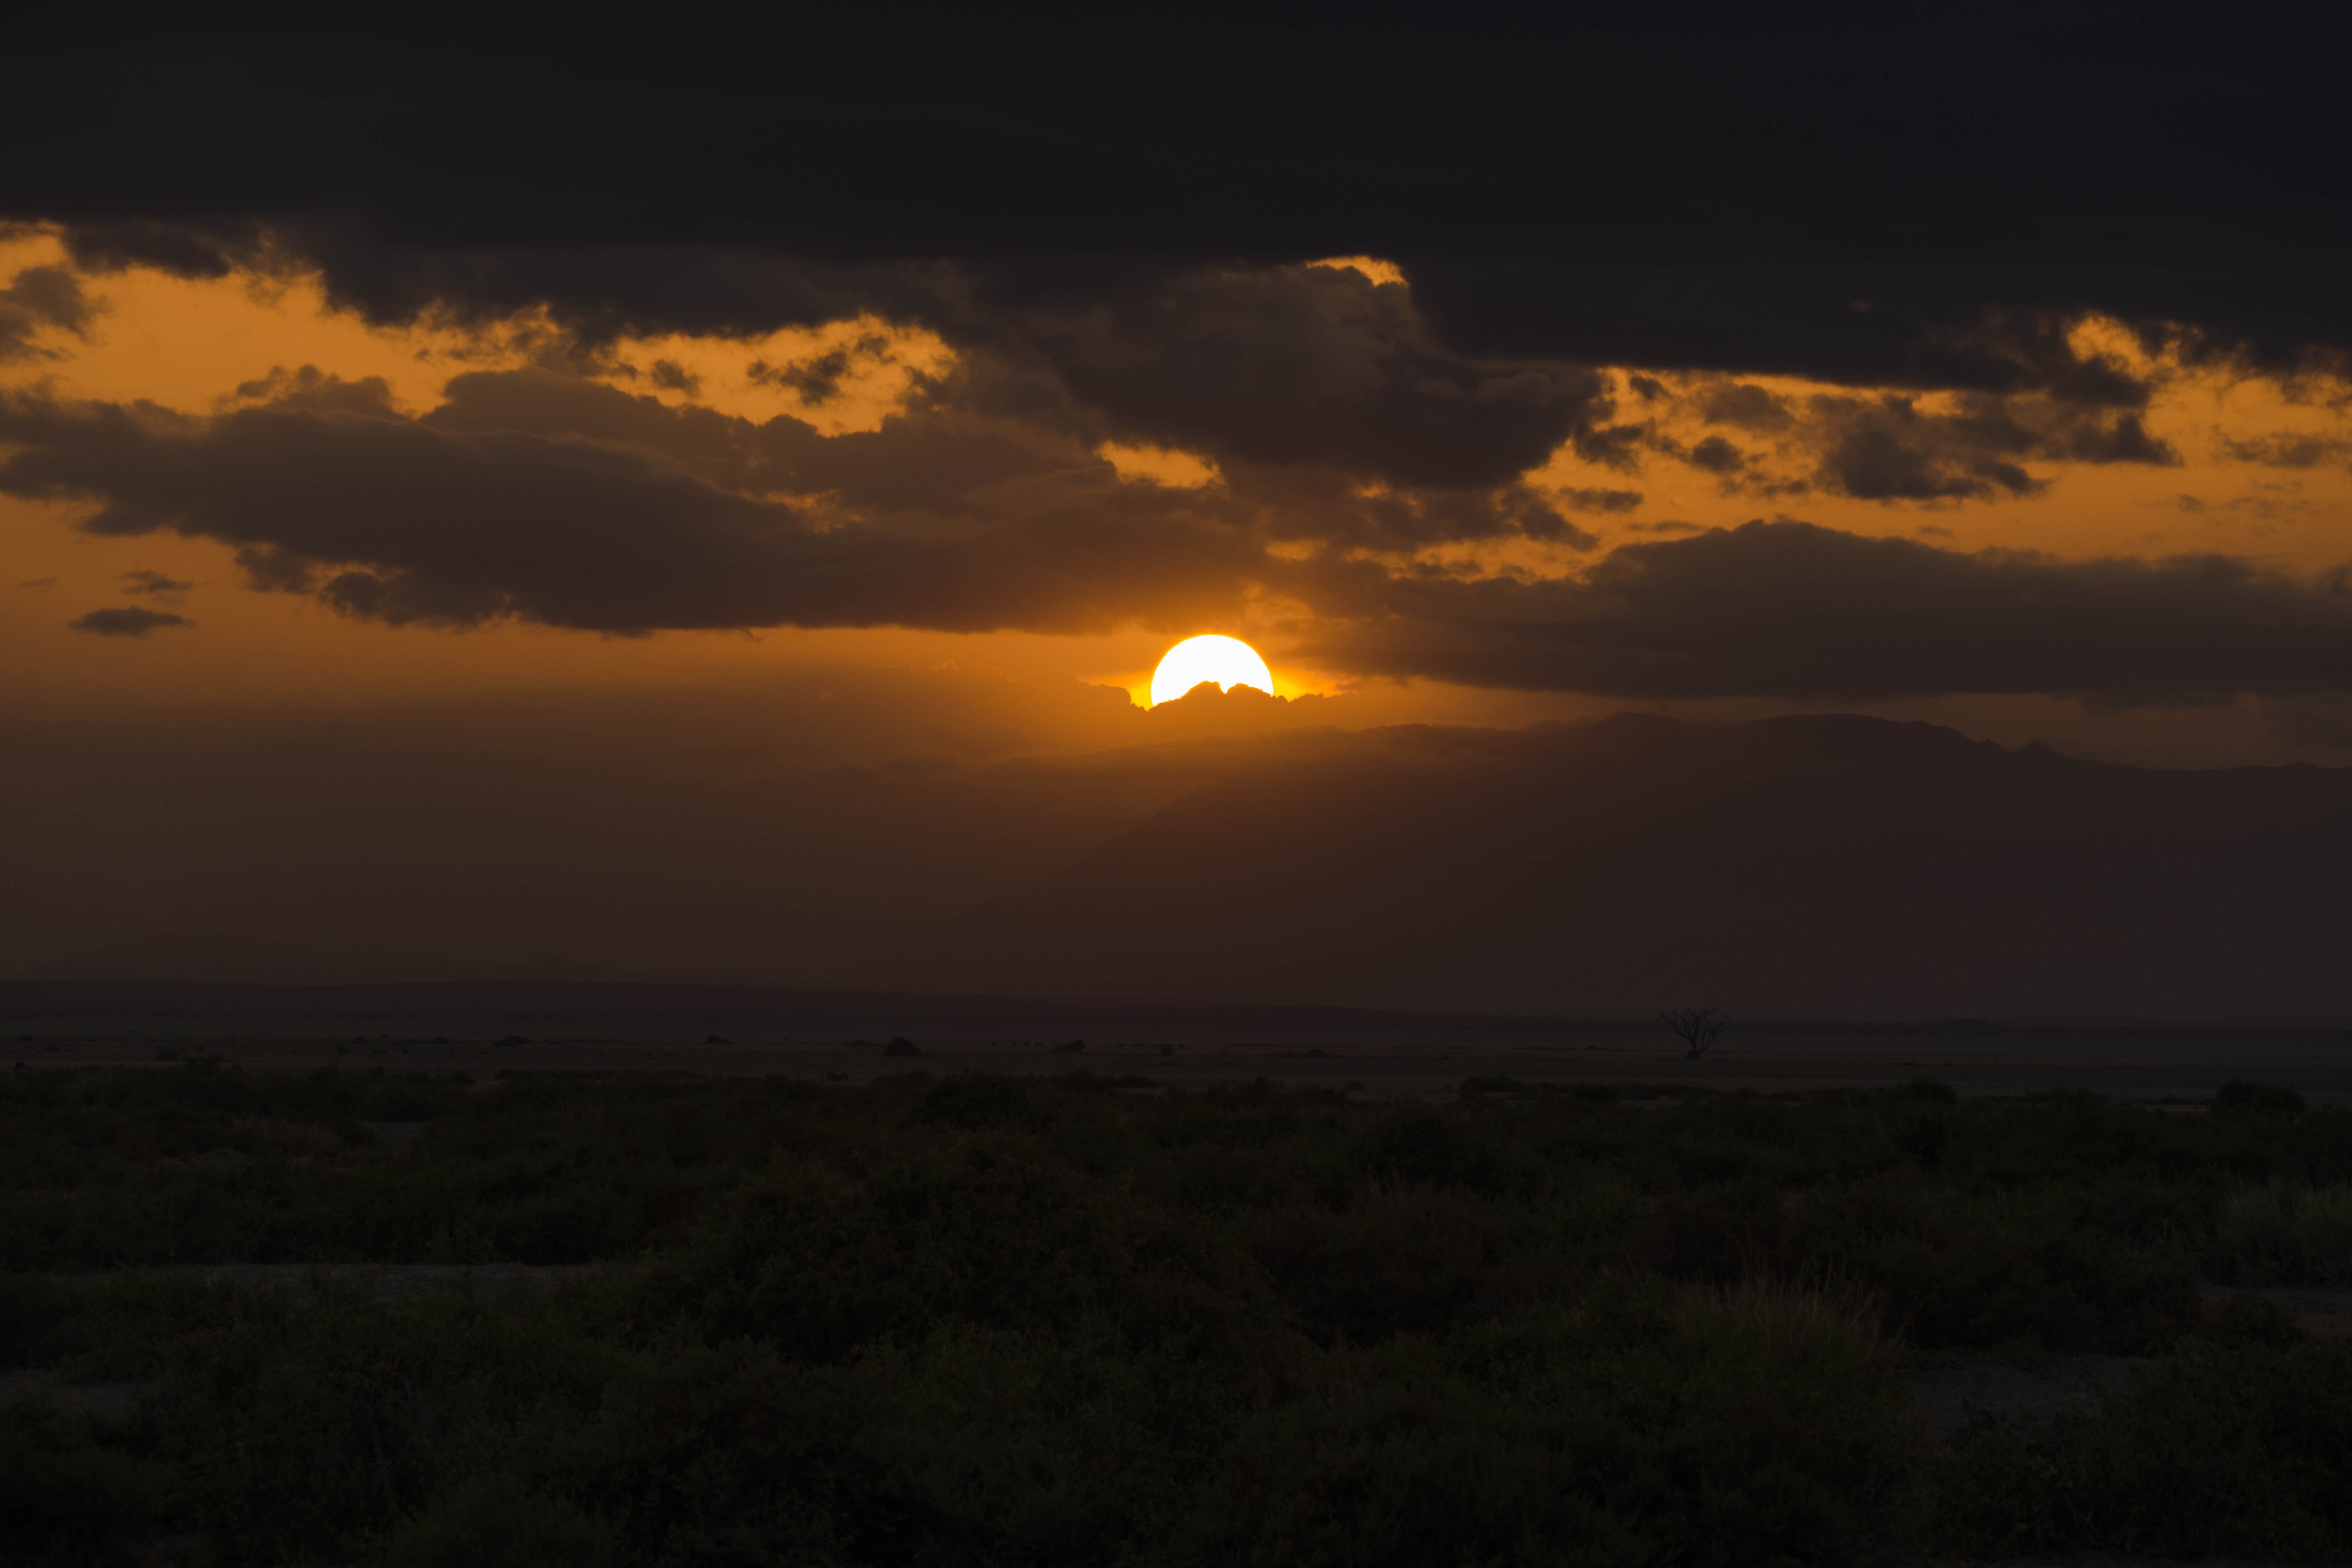
horizon, cloud, sky, sunrise, sunset, sunlight, morning, hill, dawn, atmosphere, travel, dusk, evening, africa, tourism, plain, national, safari, afterglow, atmospheric phenomenon, red sky at morning